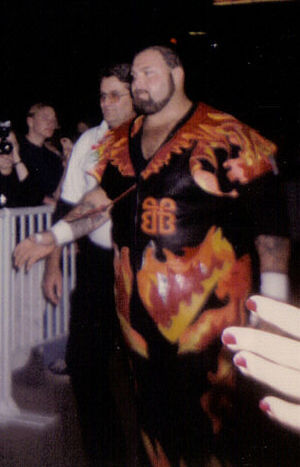
Bam Bam Bigelow
Bam Bam Bigelow
Scott Charles Bigelow var en amerikansk fribryder kendt under hans wrestlingnavn Bam Bam Bigelow, bedst kendt for hans kamp mod Lawrence Taylor ved Wrestlemania 11.